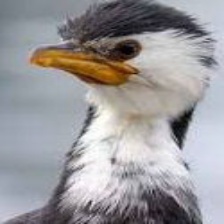
Species: AUCKLAND SHAQ
Scientific name: LEUCOCARBO COLENSOI